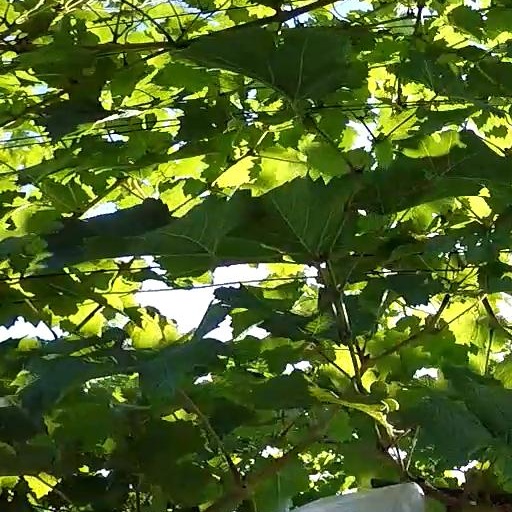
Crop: grape